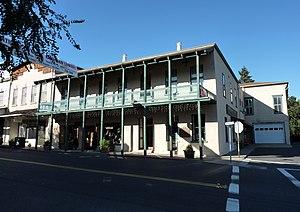
Ceci est la liste des lieux historique inscrits sur le registre national dans le comté de Calaveras en Californie.